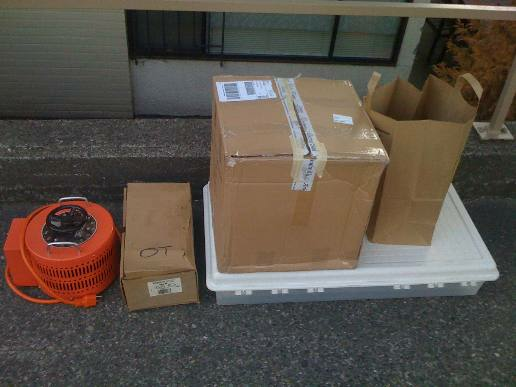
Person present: No